Revivalism (architecture)

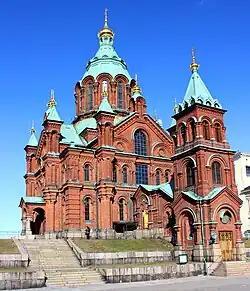
The Russian Revival-representing Uspenski Cathedral from 1868 in Katajanokka, Helsinki, Finland

Architectural revivalism is the use of elements that echo the style of a previous architectural era that have or had fallen into disuse or abeyance between their heyday and period of revival. Revivalism, in a narrower sense, refers to the period of and movement within Western architectural history during which a succession of antecedent and reminiscent styles were taken to by architects, roughly from the mid-18th century, and which was itself succeeded by Modernism around the late 19th and early 20th centuries. Notable revival styles include Neoclassical architecture (a revival of Classical architecture), and Gothic Revival (a revival of Gothic architecture). Revivalism is related to historicism.